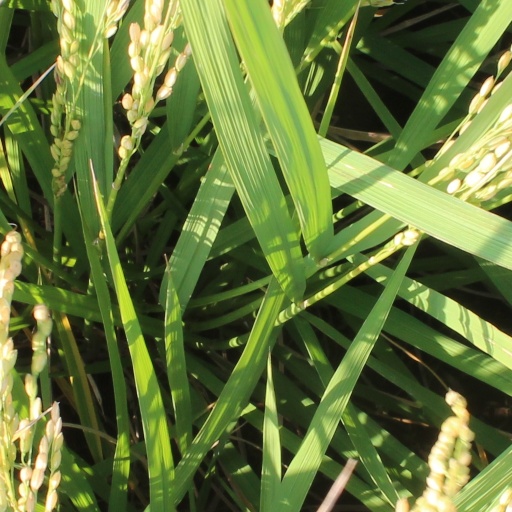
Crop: rice